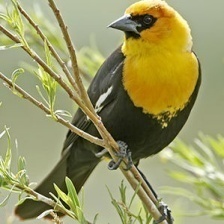
Species: YELLOW HEADED BLACKBIRD
Scientific name: XANTHOCEPHALUS